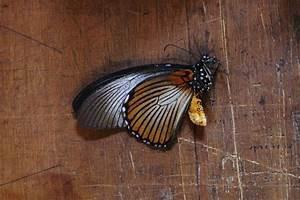
butterfly